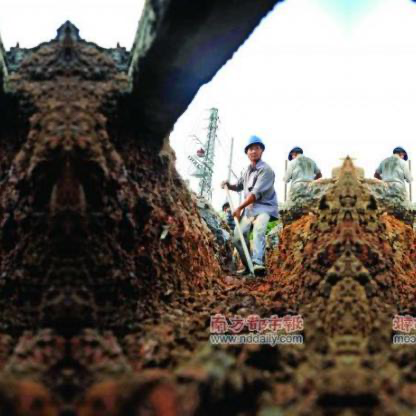
Objects in the image:
label: helmet
label: helmet
label: helmet